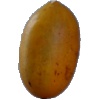
Label: Cucumber Ripe 2